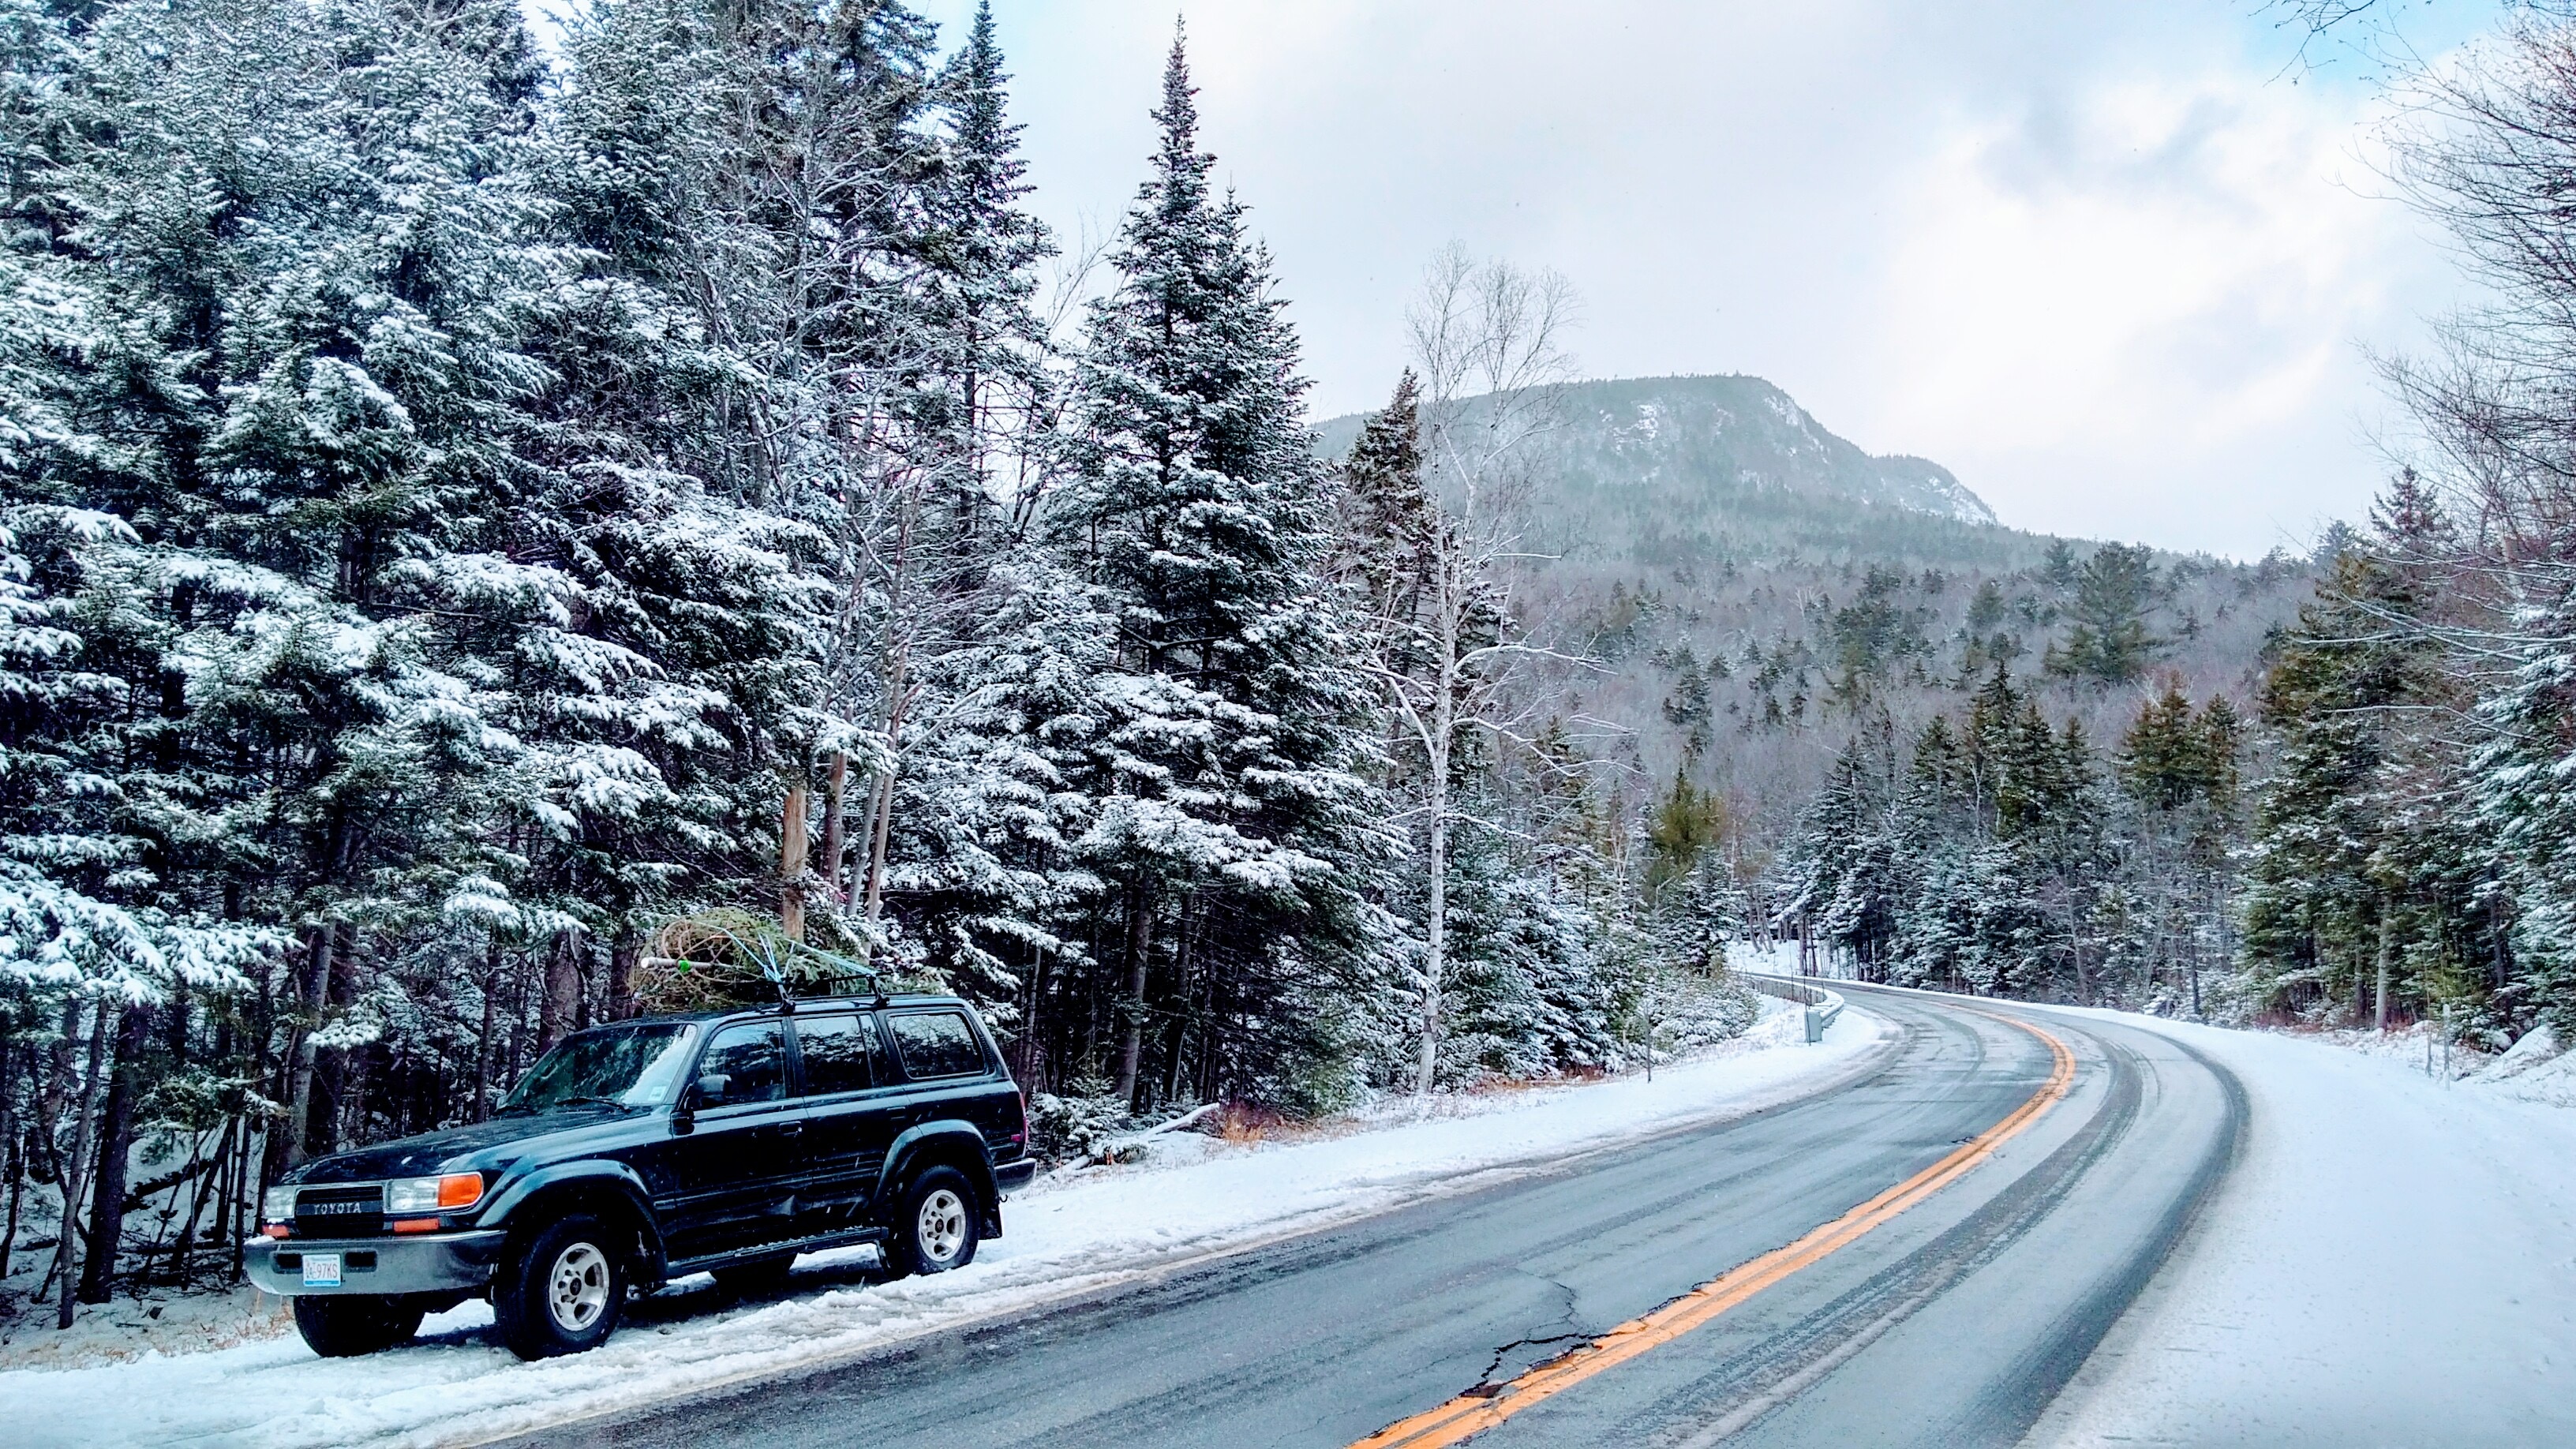
tree, snow, winter, frost, mountain range, vehicle, weather, season, freezing, woody plant